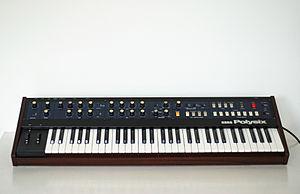
Le Polysix est un synthétiseur de type analogique distribué par la société japonaise Korg entre 1982 et 1985.